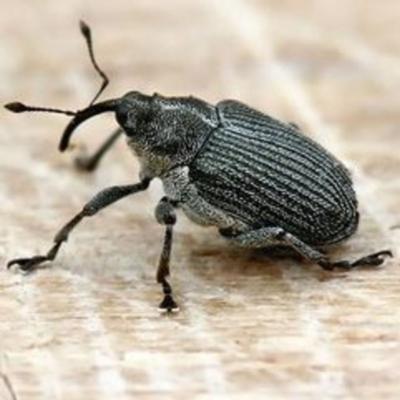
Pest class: Cabbage_seedpod_weevil